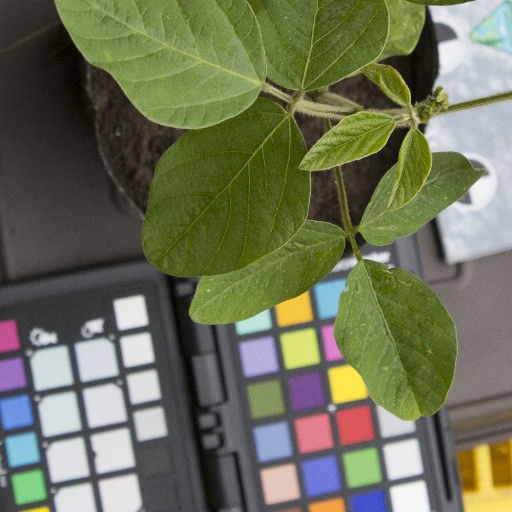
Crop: soybean